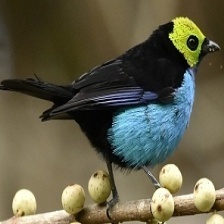
Species: PARADISE TANAGER
Scientific name: TANGARA CHILENSIS